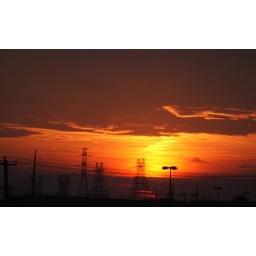
A little blurry because i took it while in a car on my way home from Philadelphia